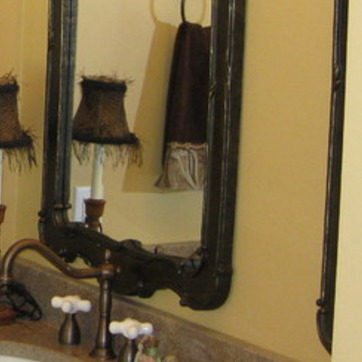
Material: mirror